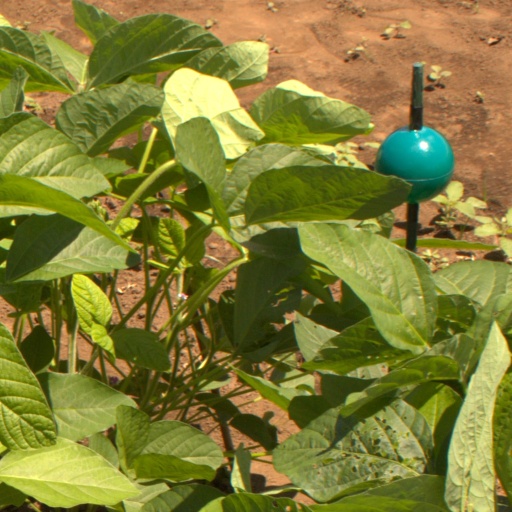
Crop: soybean